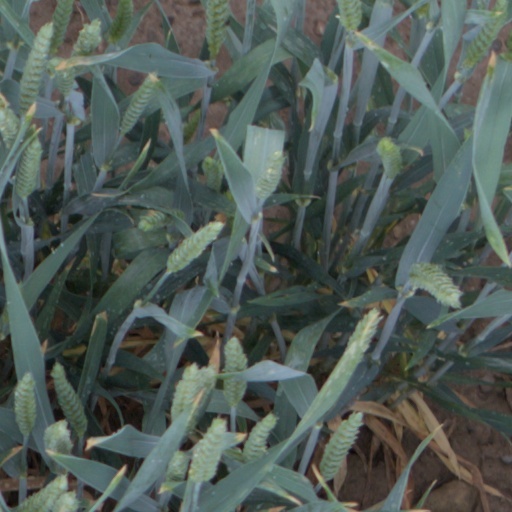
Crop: wheat